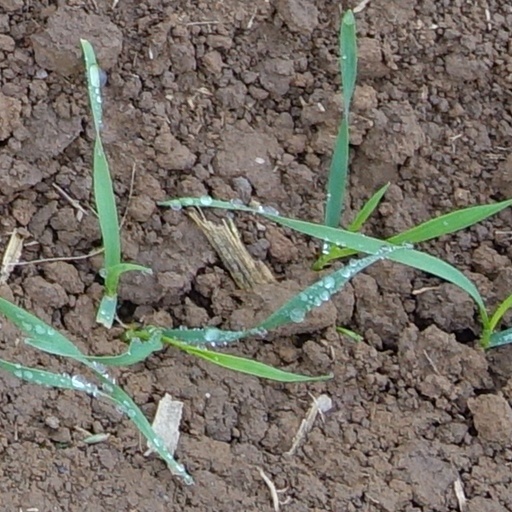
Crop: wheat